Benjamin Franklin Stevens

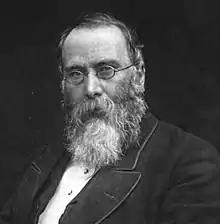
from 1903's "Memoir of Benjamin Franklin Stevens"

Benjamin Franklin Stevens (February 19, 1833March 5, 1902), was a bibliographer and for about thirty years before his death was the US despatch agent at London.